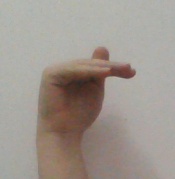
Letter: khaa